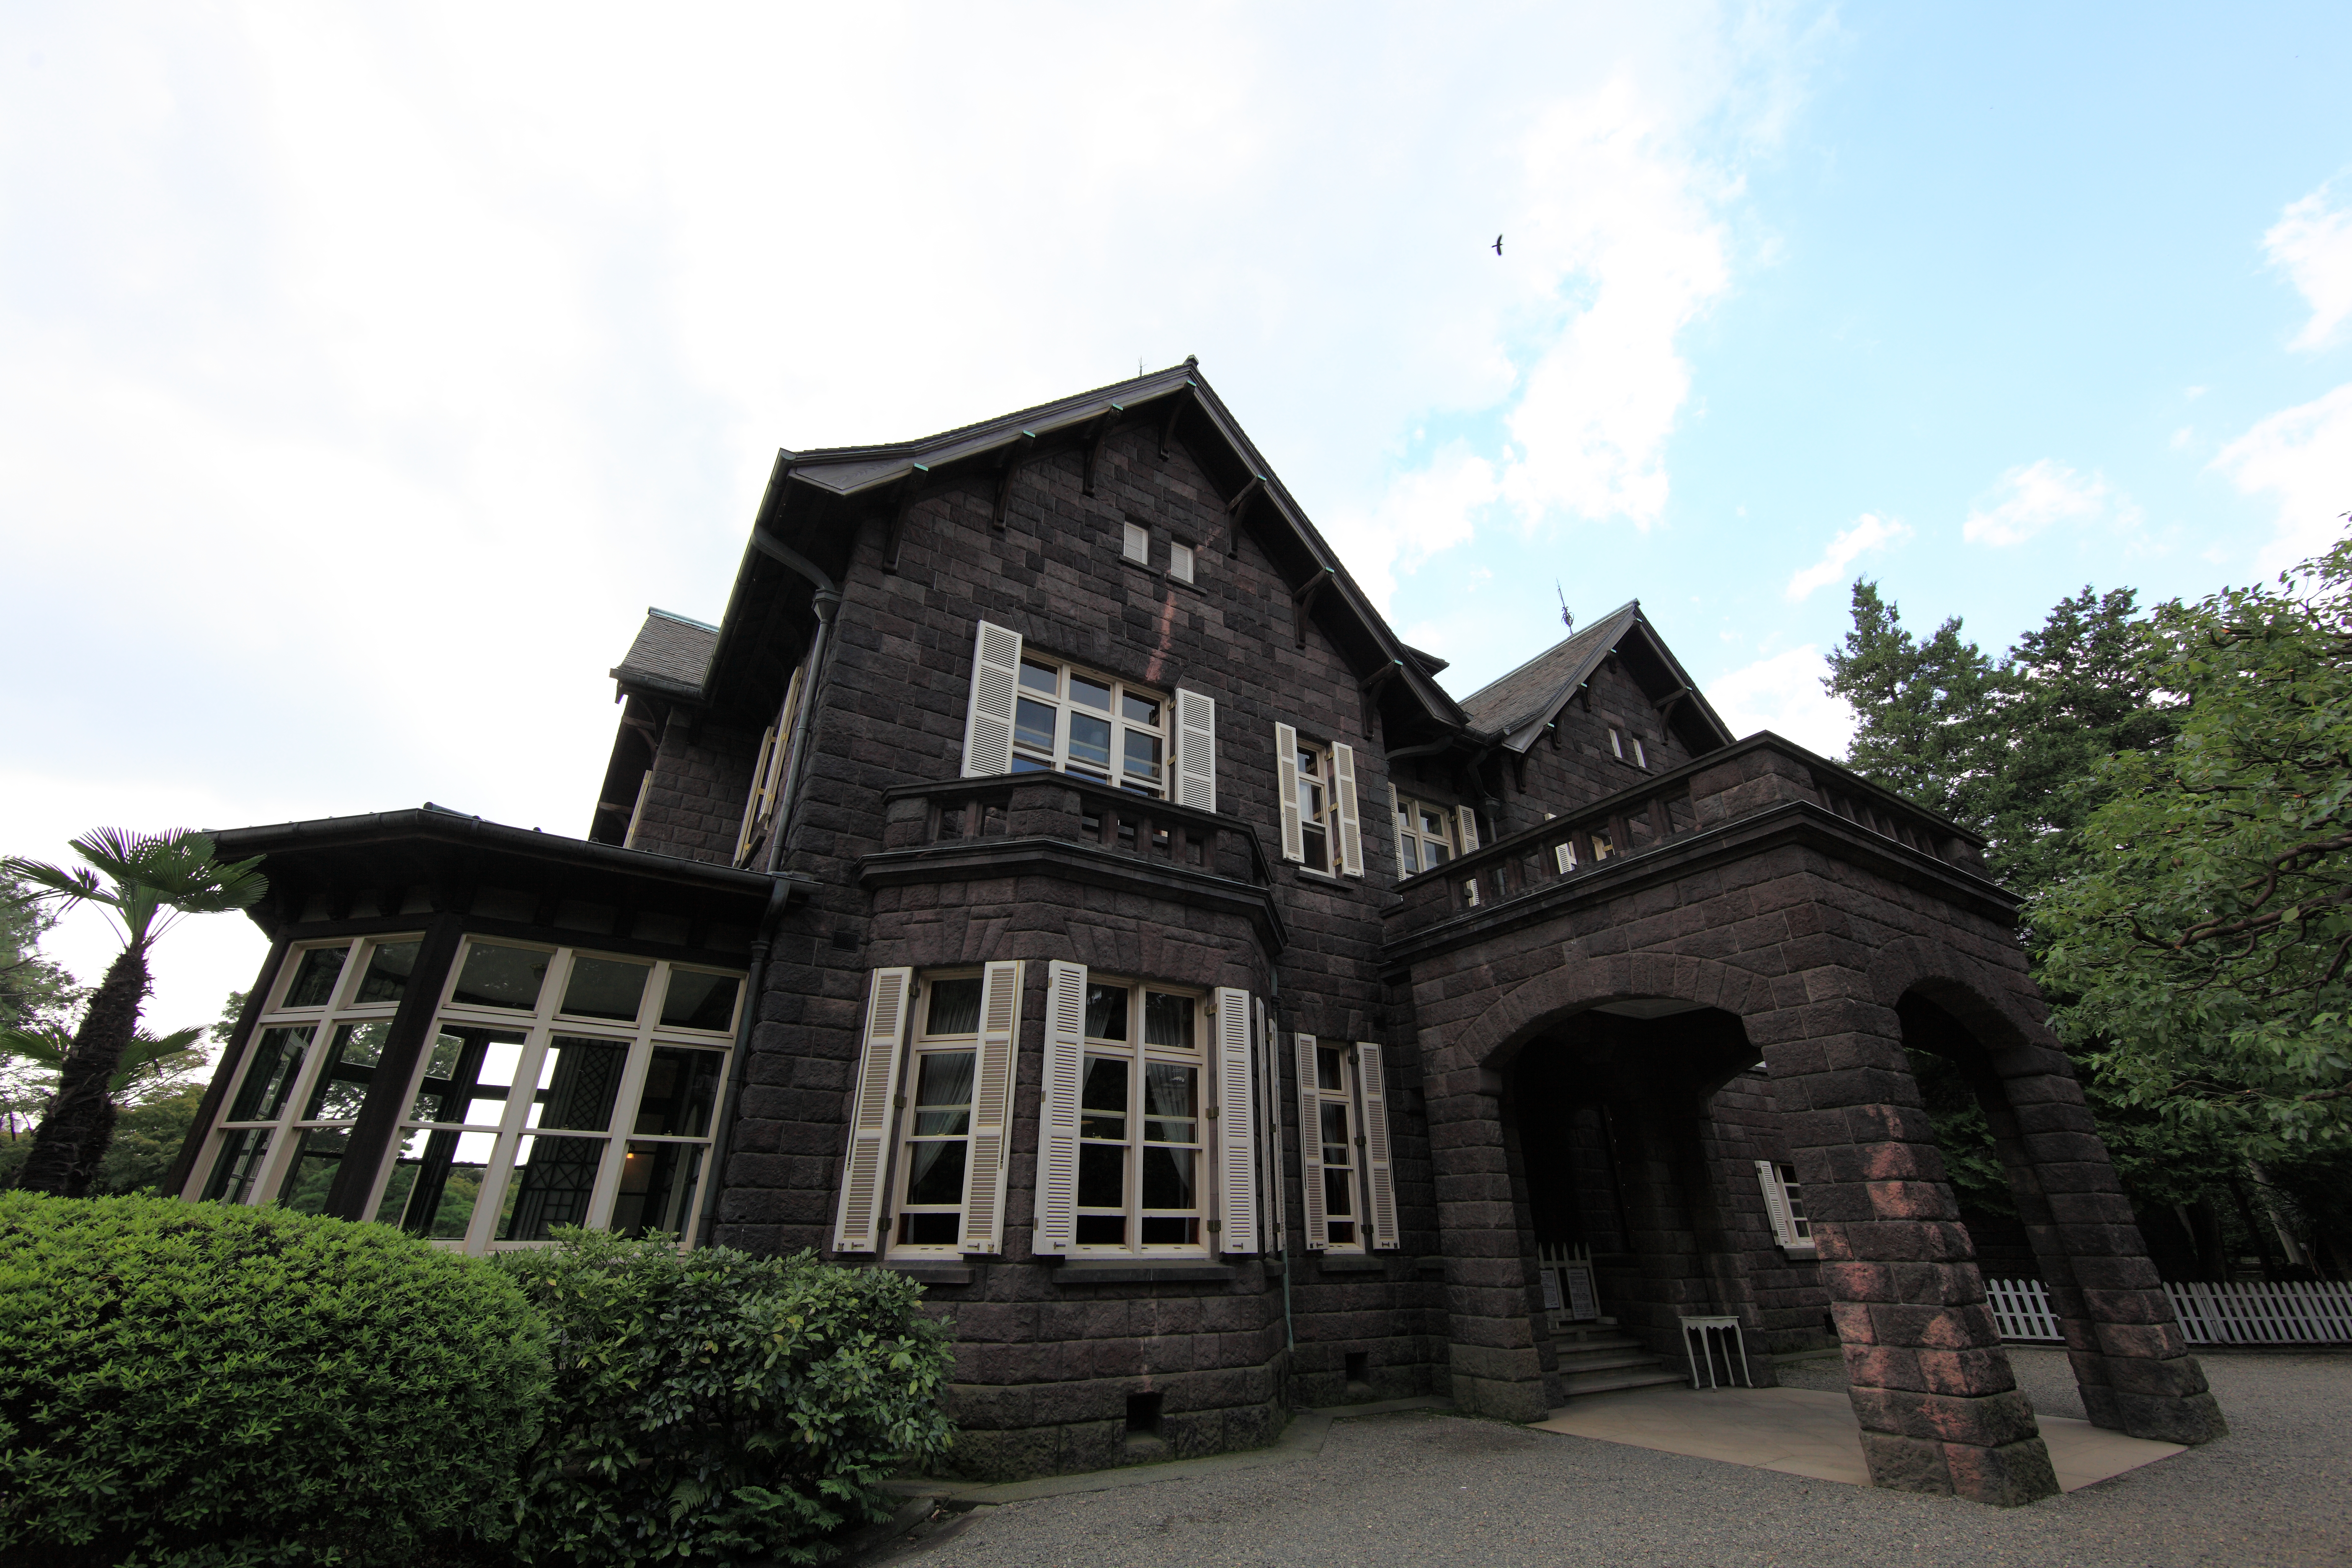
architecture, mansion, house, building, chateau, home, high, cottage, facade, property, garden, tokyo, 5d, hires, estate, markii, hi, res, resolution, canonef14mmf28liiusm, kitaku, kyuufurukawateien, manor house, residential area